Sill plate

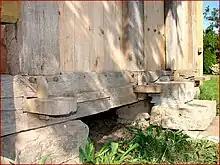
Unusual sill framing in a granary of half-timber construction. Long tenons project through the sill plate. Timber sills can span gaps in a foundation.

A sill plate or sole plate in construction and architecture is the bottom horizontal member of a wall or building to which vertical members are attached. The word "plate" is typically omitted in America and carpenters speak simply of the "sill". Other names are rat sill, ground plate, ground sill, groundsel, night plate, and midnight sill.